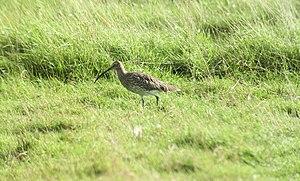
Courlis cendré au Zwin (Belgique)
Le Drugeon est une rivière française du Massif du Jura coulant dans le département du Doubs, en région Bourgogne-Franche-Comté. C'est un affluent en rive gauche du Doubs, donc un sous-affluent du Rhône par le Doubs et la Saône.
Le Courlis cendré est une espèce d'oiseaux limicoles de la grande famille des scolopacidés. C'est celui des courlis qui habite l'espace le plus étendu, puisqu'il se reproduit dans toute l'Europe tempérée et l'Asie. On en a même aperçu en Nouvelle-Écosse. En Europe on le nomme souvent simplement courlis.